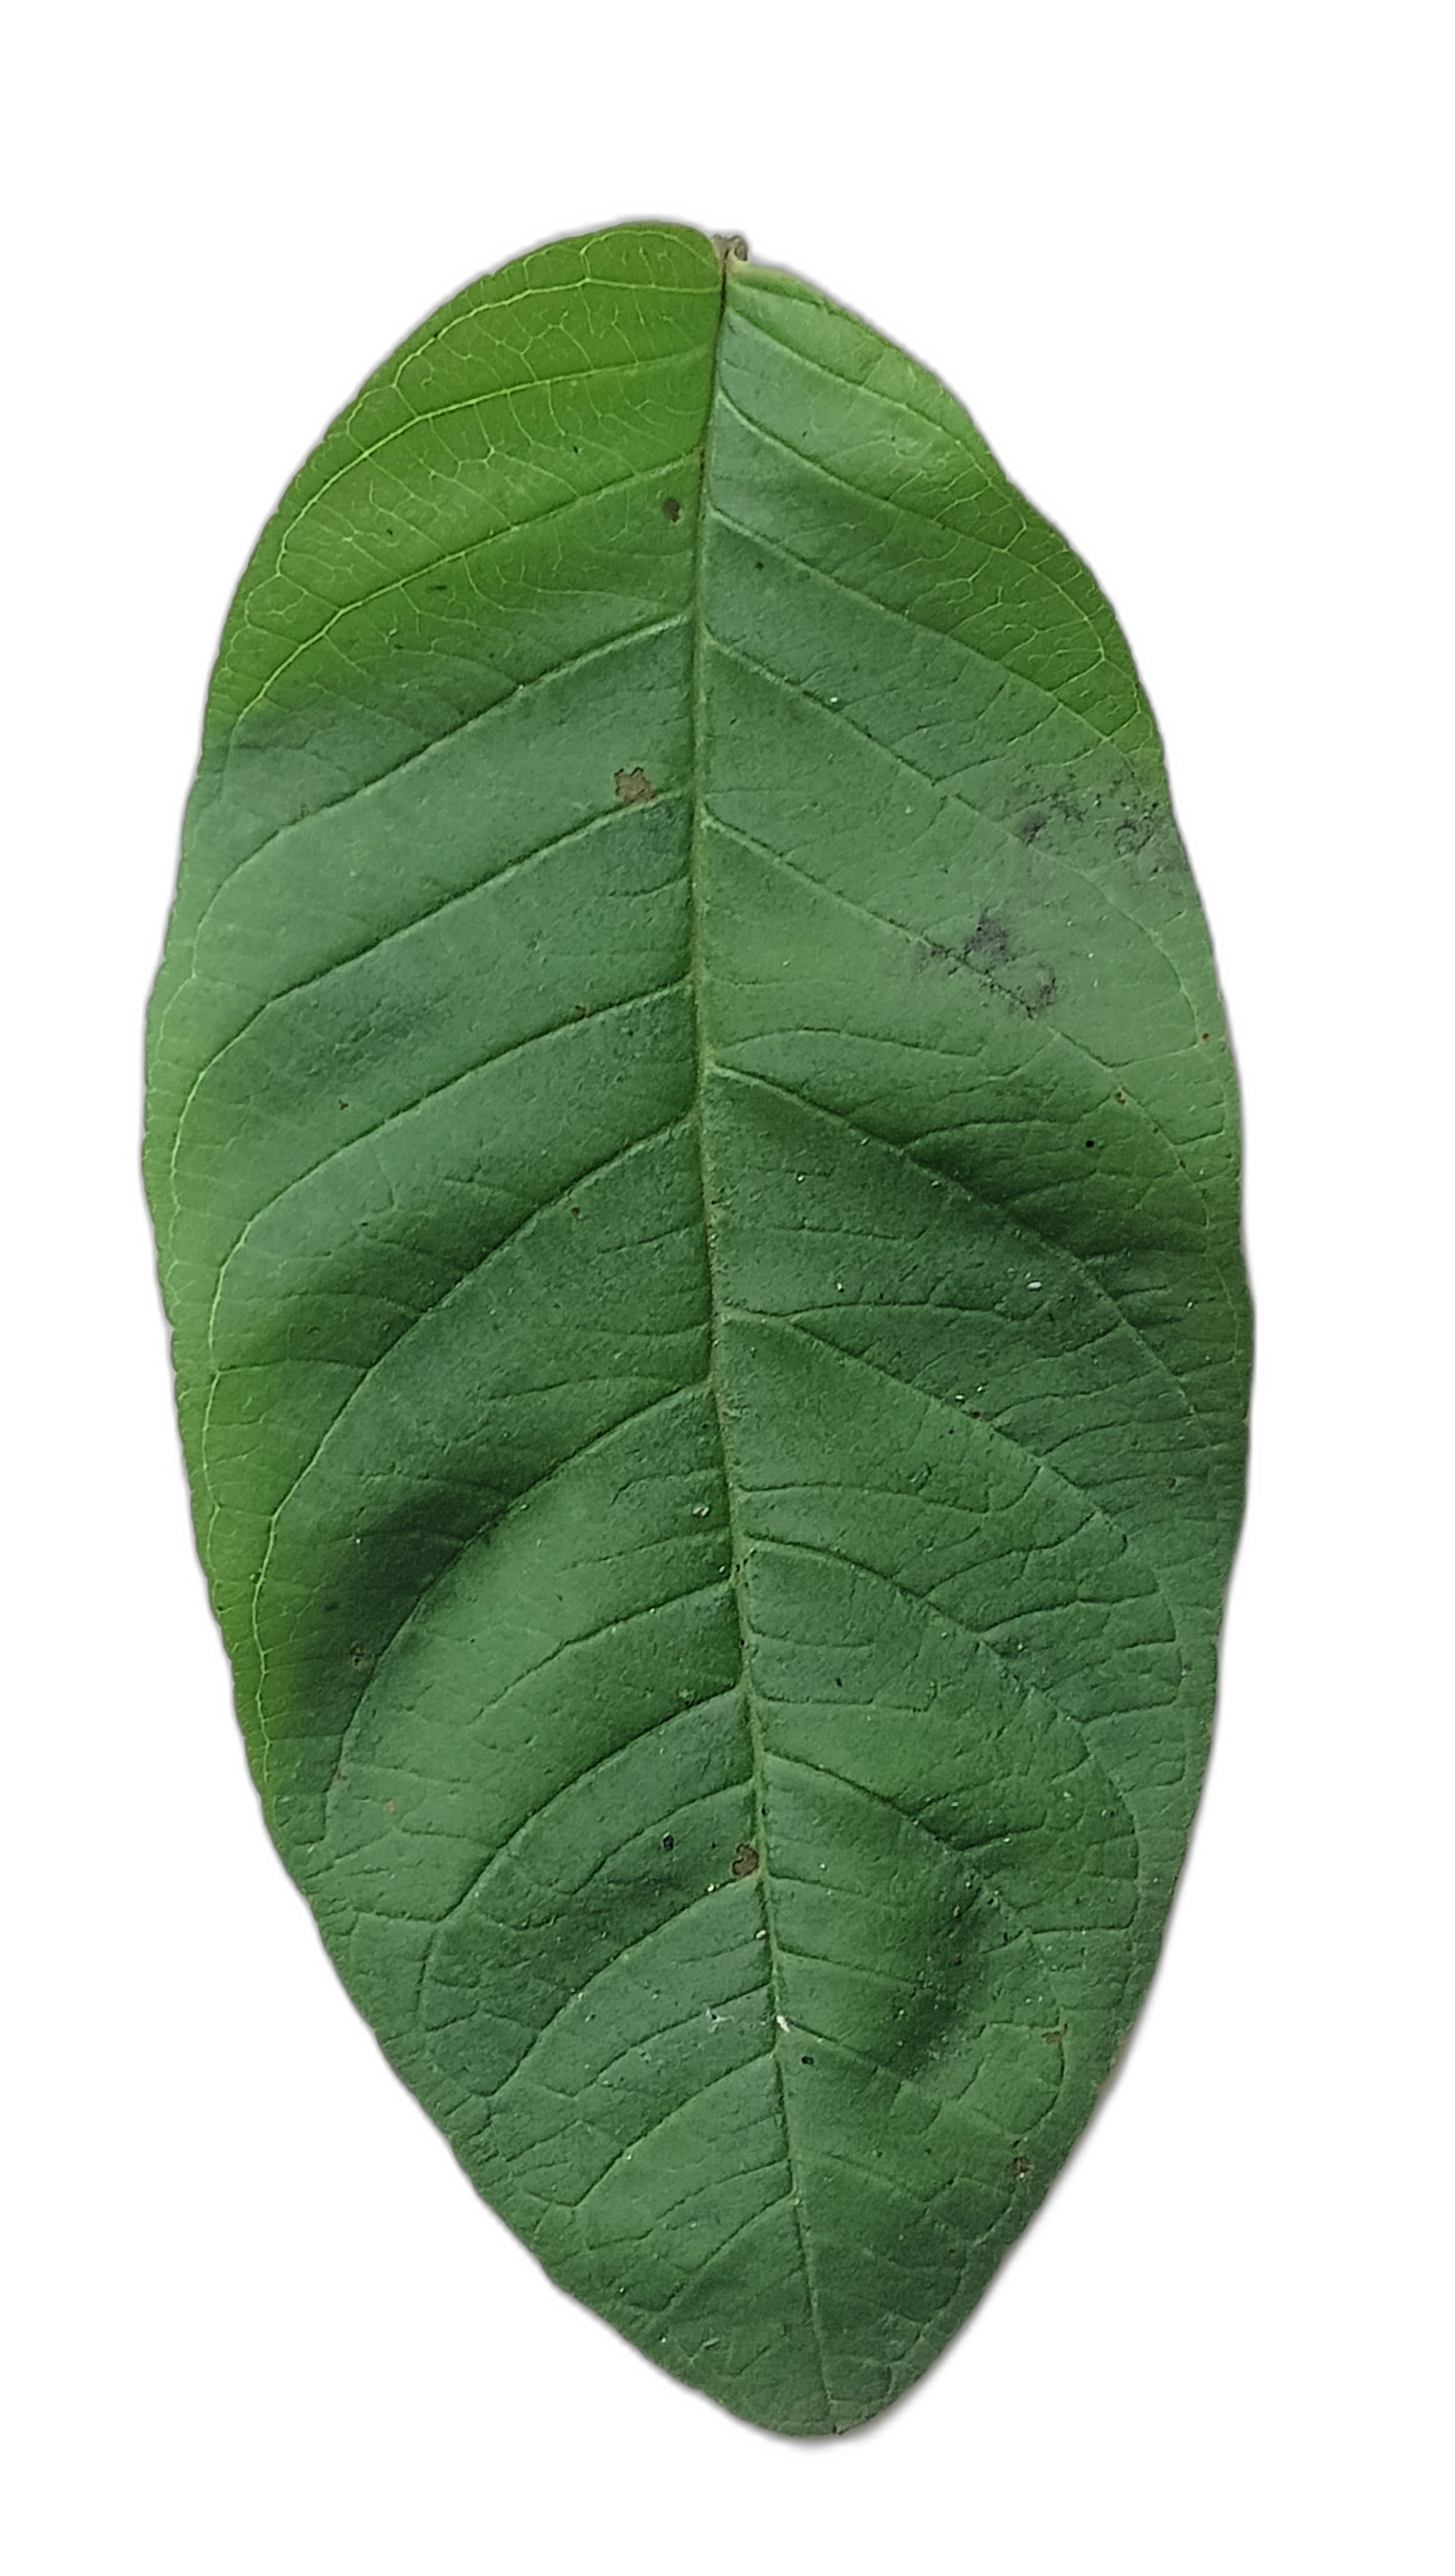
Plant part: leaf
Disease: Healthy